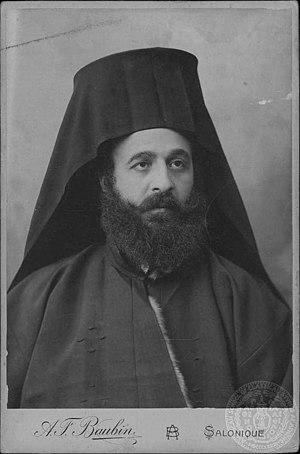
Íon Dragoúmis était un diplomate, homme politique et écrivain nationaliste grec, né à Athènes le 15 septembre 1878, et décédé le 12 août 1920 à Athènes.